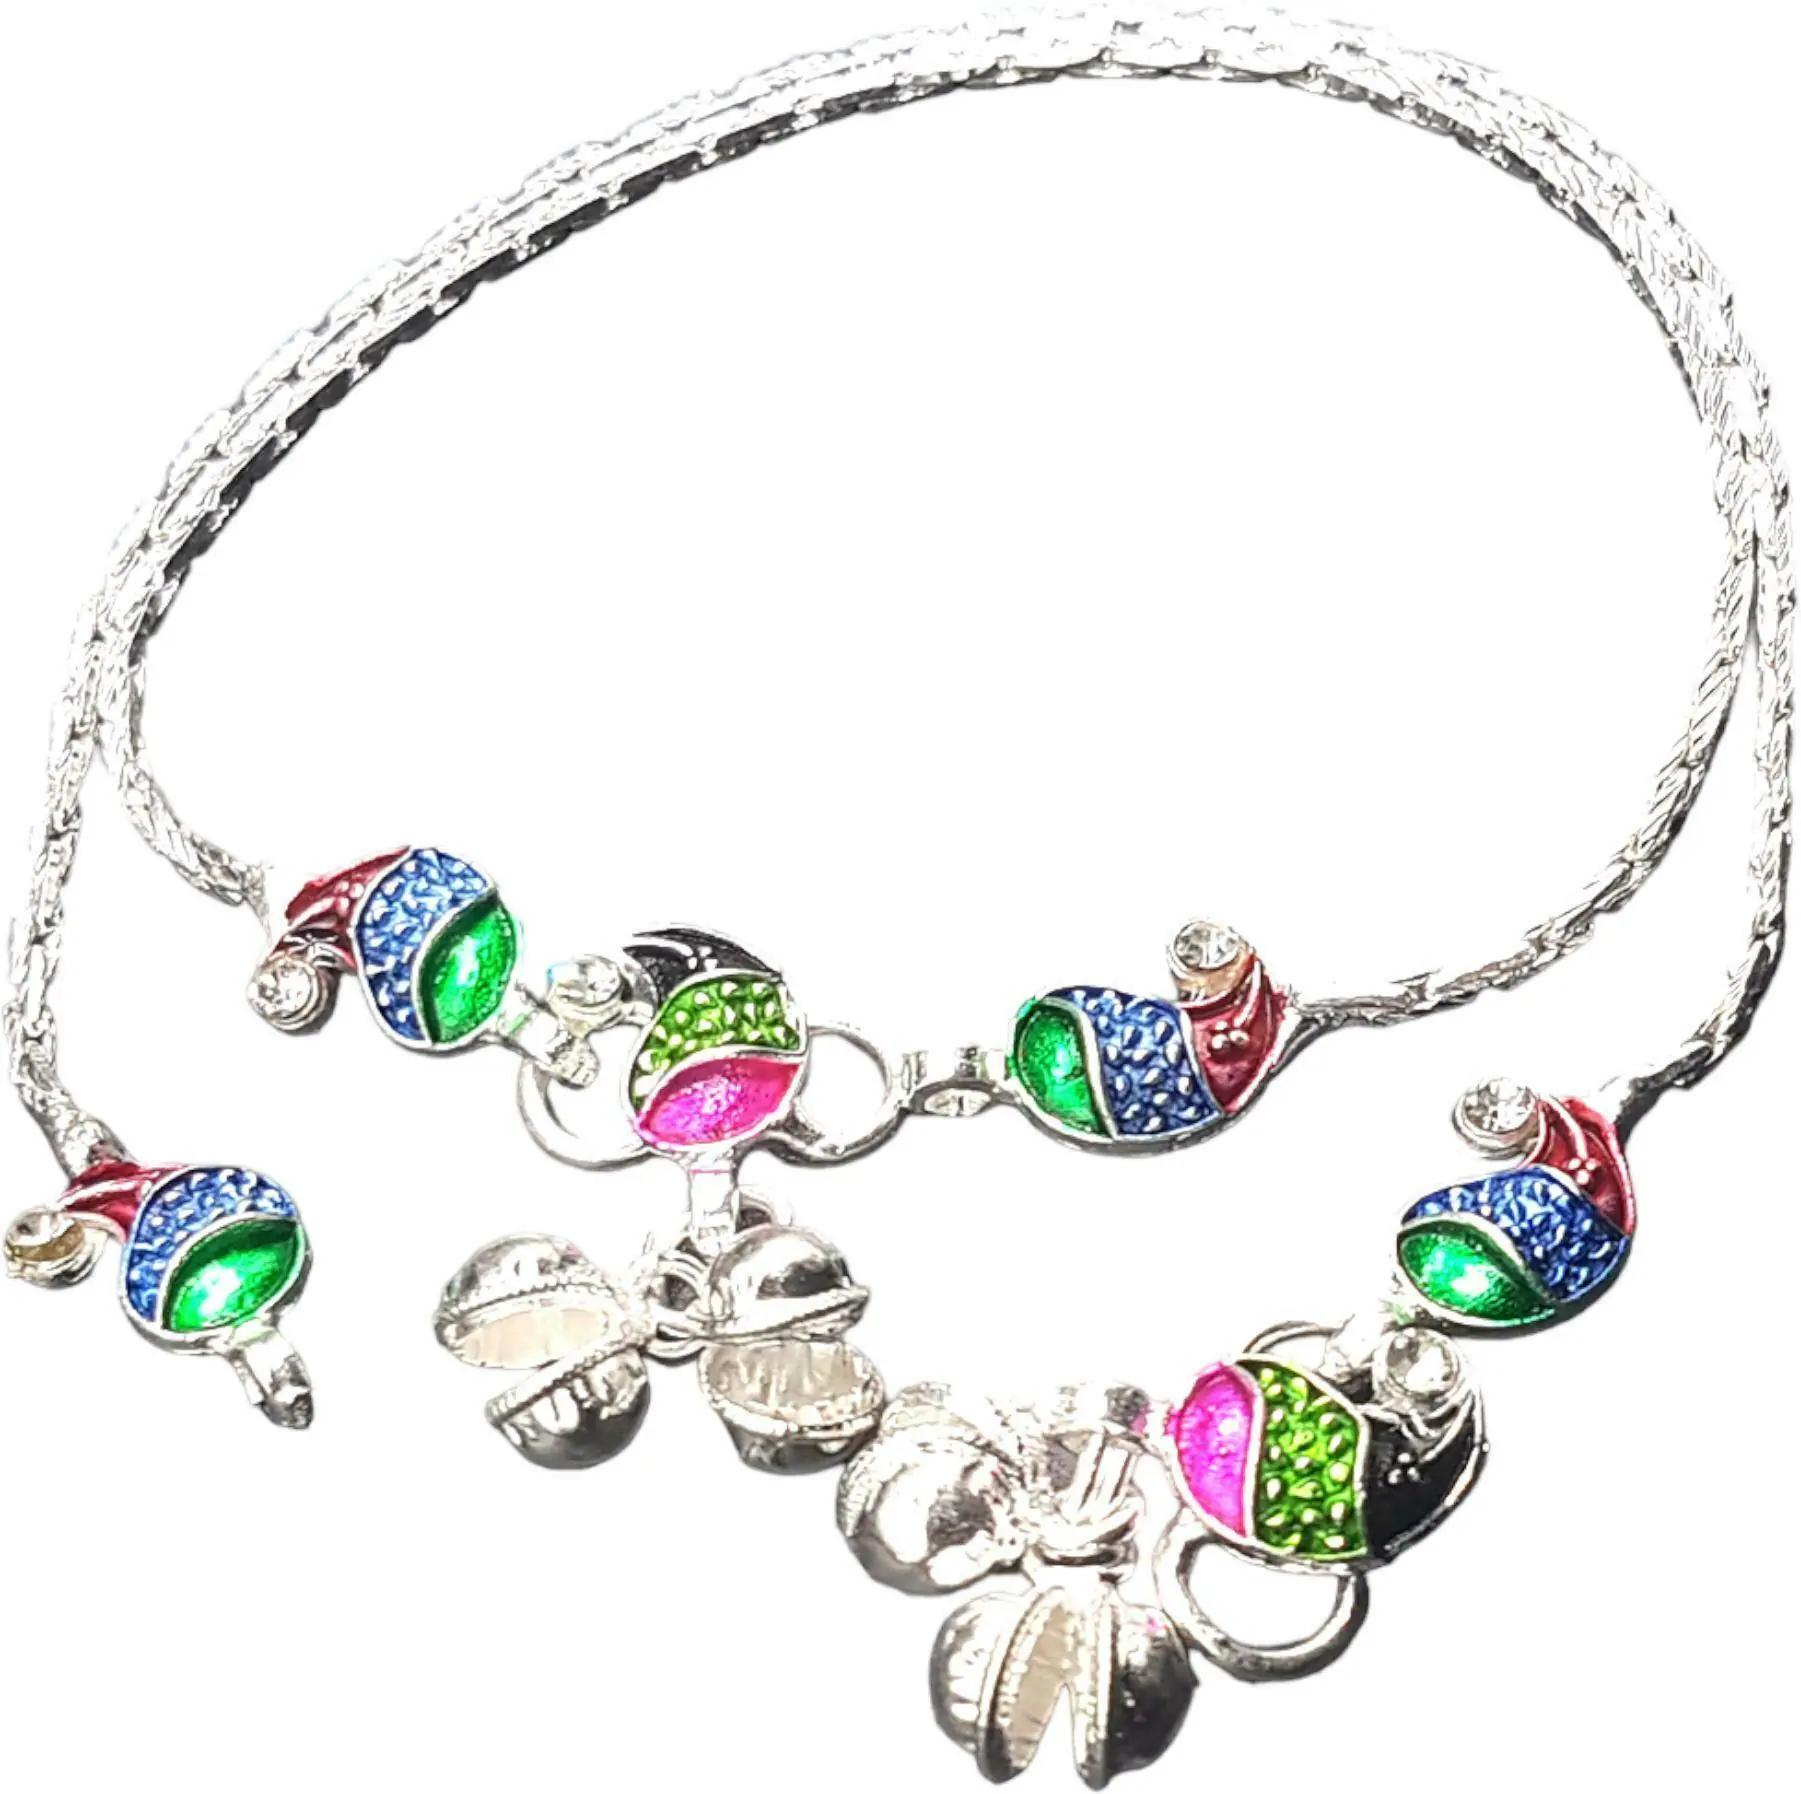
BR Ornaments A206 Alloy Anklet (Pack of 2)
Type: Anklet
Brand: BR Ornaments
Price: Rs. 289
 This silver anklet looks good with all indian outfitsor traditional outfits suitable girls and women of all ages. grab this pair of anklets, you will feel stylish ankle and shining silver anklet will make beautiful, you must buy the sns traders anklets you will never go wrong with the latest design, fancy anklets in silver jewellery.